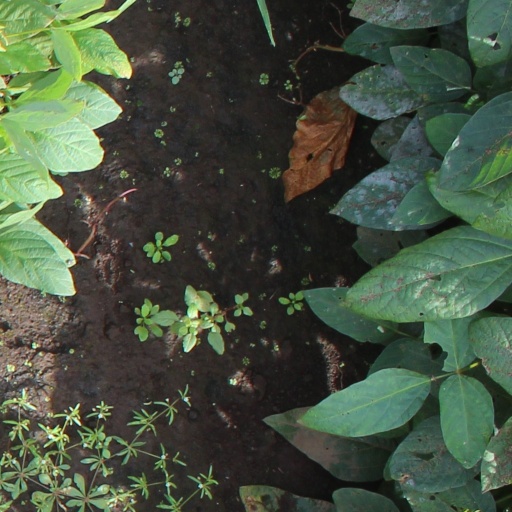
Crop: soybean